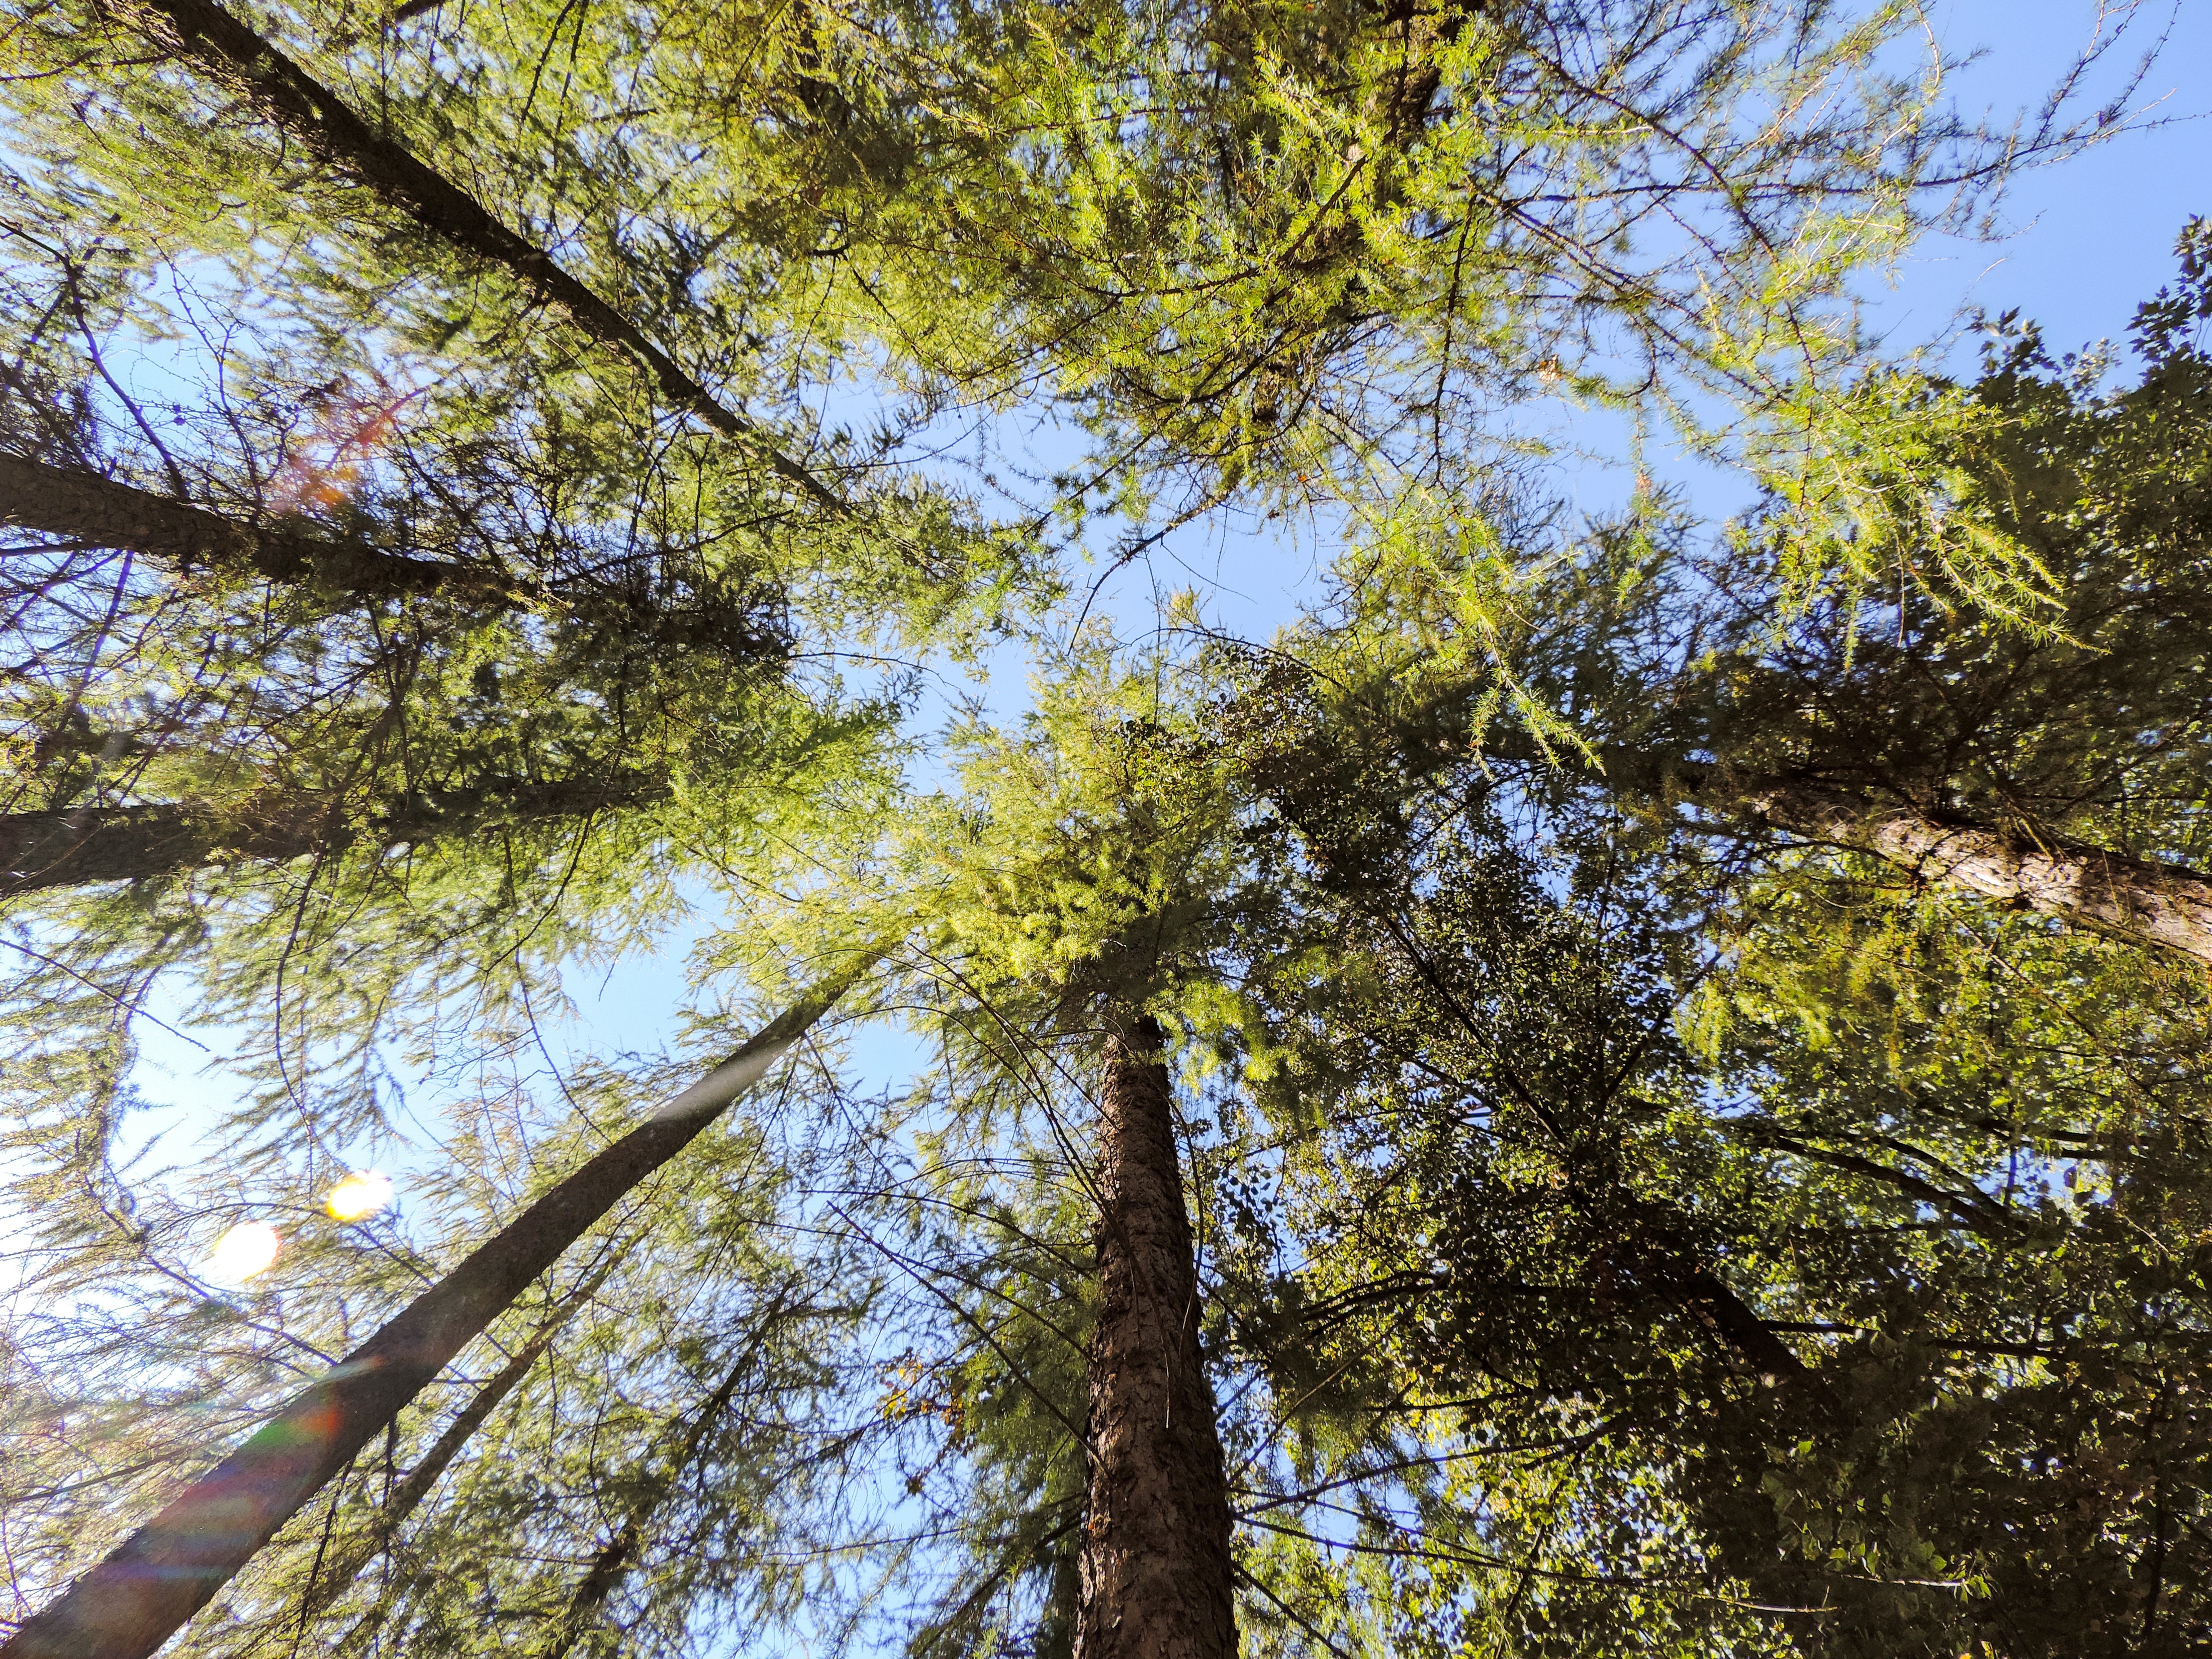
tree, water, nature, forest, branch, plant, sky, sunlight, leaf, trunk, spring, autumn, flora, vegetation, rainforest, forests, deciduous, grove, woodland, larch, ecosystem, biome, old growth forest, temperate broadleaf and mixed forest, temperate coniferous forest, spruce fir forest, from the bottom of the, valdivian temperate rain forest, view of an insect